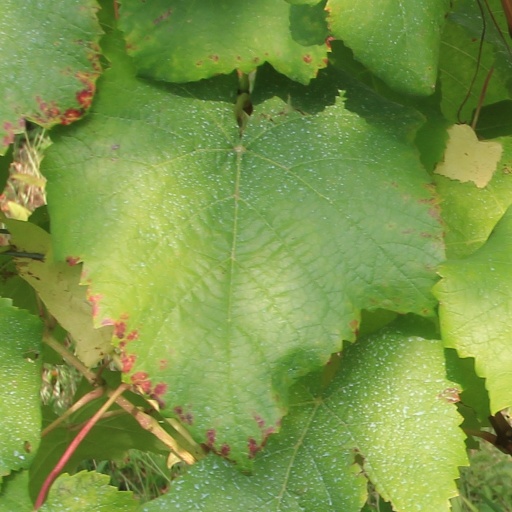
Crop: grape